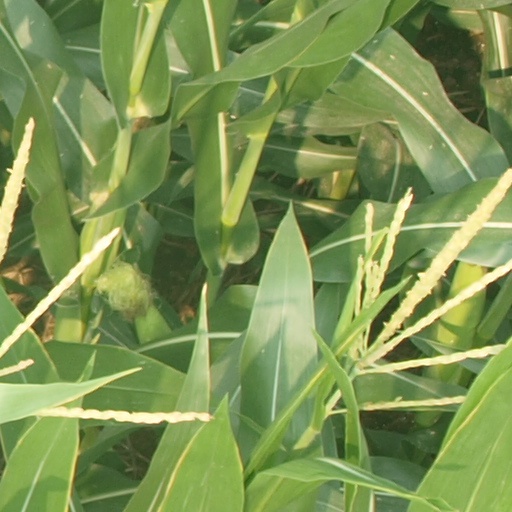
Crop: maize; corn